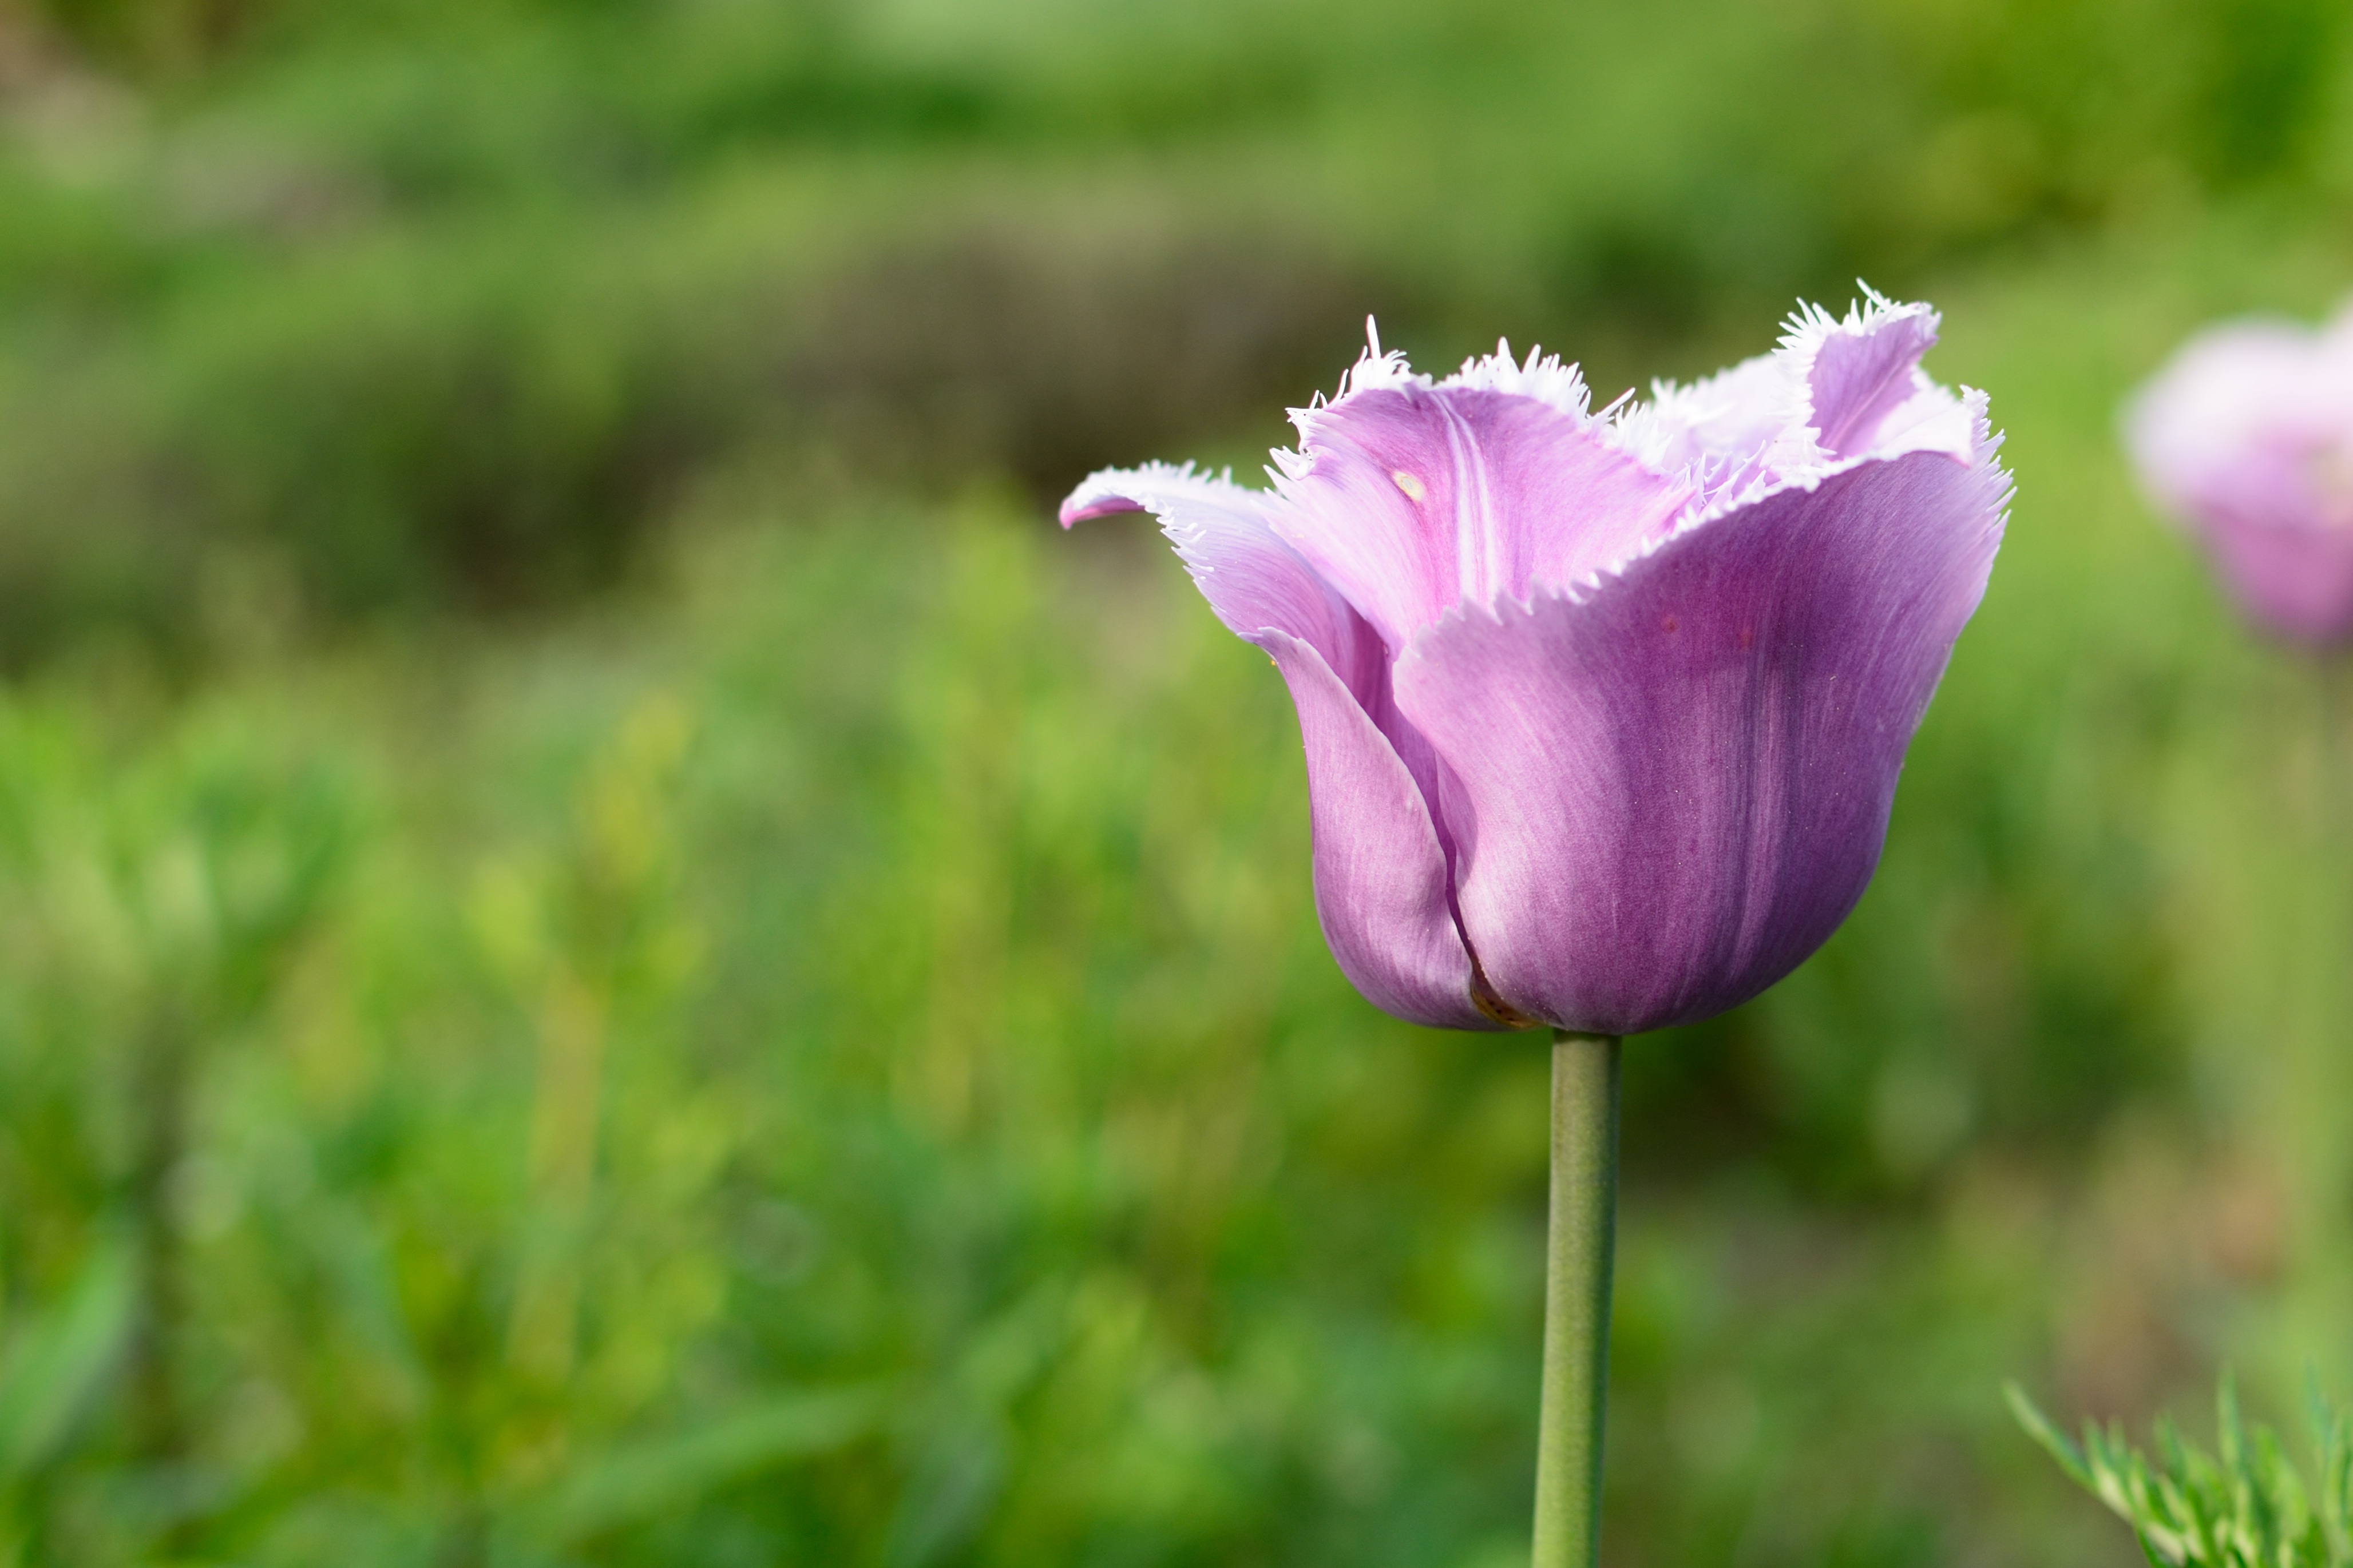
nature, blossom, plant, field, meadow, flower, petal, bloom, tulip, spring, red, color, colorful, pink, flora, wildflower, early bloomer, macro photography, flowering plant, plant stem, land plant